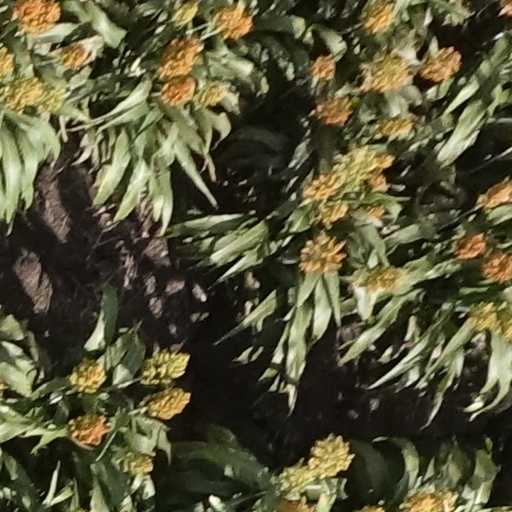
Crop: sorghum